Croatian literature

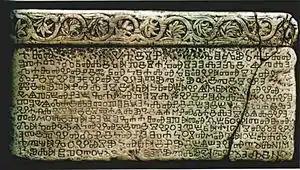
Baška tablet (1100)

From the 14th century, western influence remained strong in Croatian literature. Recognizing these patterns, Croatian authors, mostly anonymous, adapted their work to the specific needs of the community in which and for which they wrote. Despite their writings being largely translations, this literature achieved a notably artistic level of language and style. One of the most significant achievements was keeping alive the Church Slavonic written language (especially in the Glagolitic alphabet). In later periods, elements of that language came to be used in expressive ways and as a signal of "high style", incorporating current vernacular words and becoming capable of transferring knowledge on a wide range of subjects, from law and theology, chronicles and scientific texts, to works of literature. Such medieval works in the people's own language are the starting point for the literature of later periods. Anonymous poets and singers, developing their own styles of typically religious poetry of this period, were referred to as the "začinjavci" by later authors and sources.